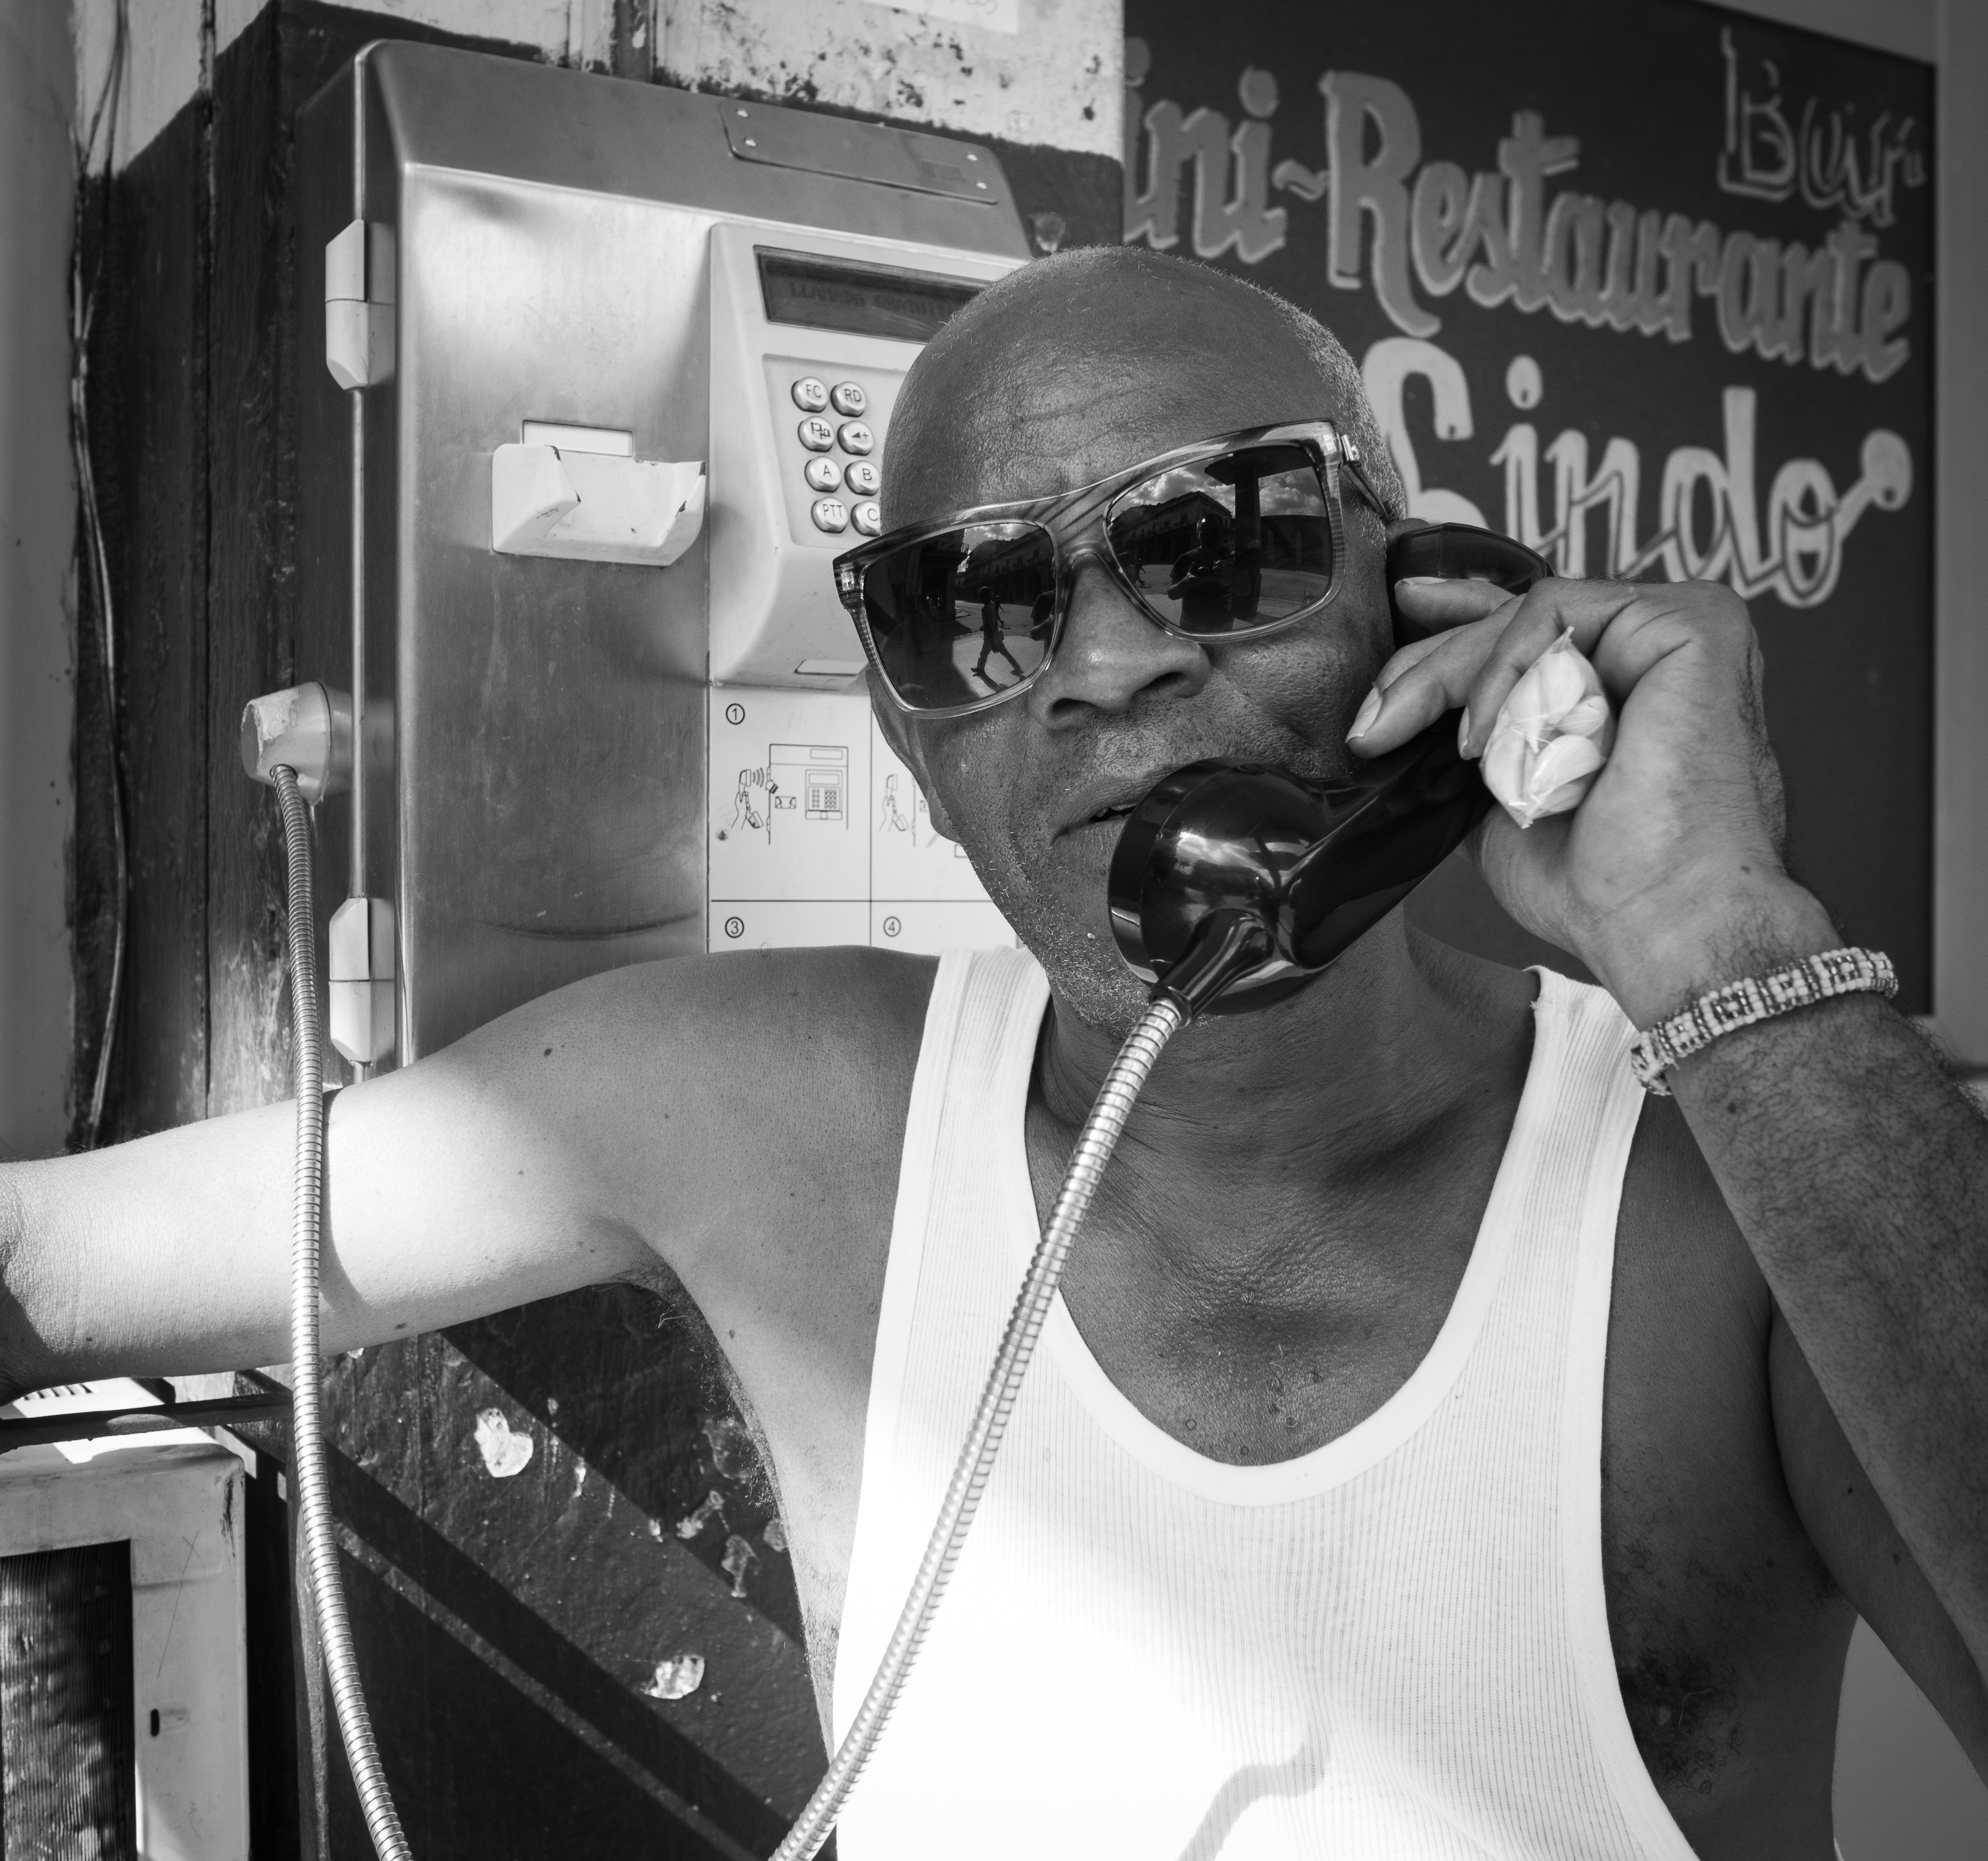
black and white, white, street, photography, ebook, training, black, monochrome, streetphotography, flickr, thomas, video, glasses, olympus, photograph, omd, fuji, leica, monochrom, leuthard, hcb, thomasleuthard, monochrome photography, film noir